Scottish Tramway and Transport Society

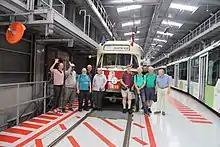
Society members in Brno in Pisárky depot

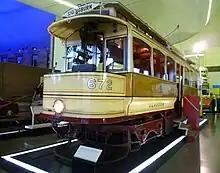
Glasgow tram in the Riverside Museum

The Scottish Tramway and Transport Society was founded on 27 June 1951 and was the first society in the United Kingdom dedicated to tramway retention and preservation. Until 1983 it was known as the Scottish Tramway Museum Society. The Society was originally formed by tramway enthusiasts, mainly living in the Glasgow area, with a view to preserve a Glasgow "Room and Kitchen" type single deck tramcar No. 672 of 1898 (which is now preserved in the city's Riverside Museum). The Society was less successful in attempting to preserve an Aberdeen tram. Tram 73 was Aberdeen's last double deck tram with an upper-deck balcony; it was stored for two years until a lack of resources led to its scrapping in 1956.